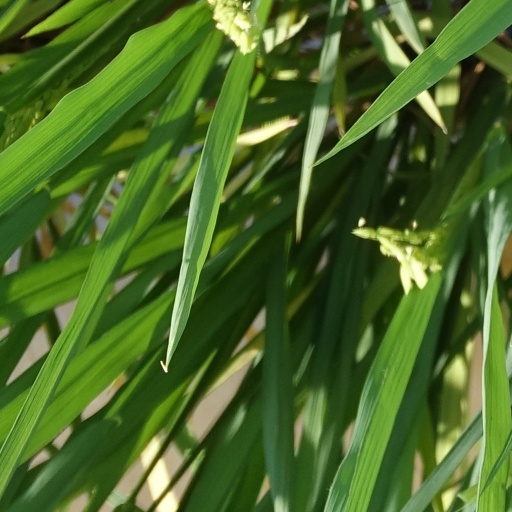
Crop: rice